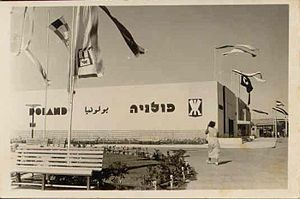
Levant Fair / Galleri
Levant Fair var en række internationale udstillinger, der blev afholdt i Tel Aviv i 1930'erne. Det er også kaldenavnet på det sted, hvor messen blev afholdt.